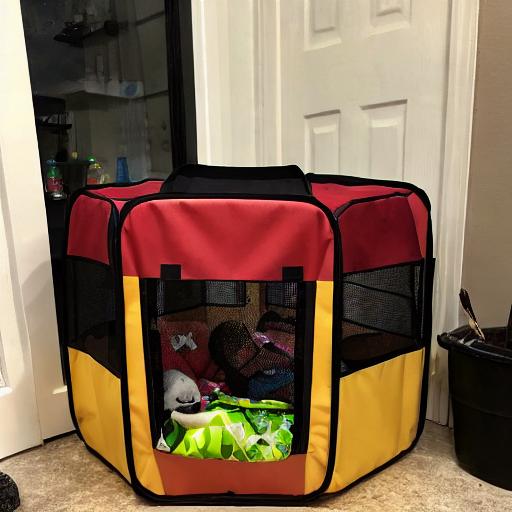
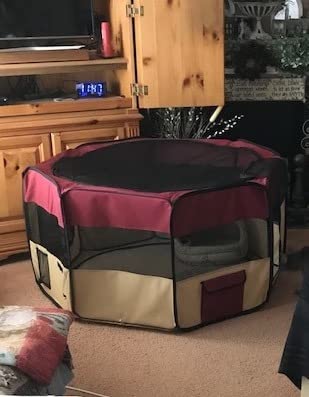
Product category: items_kennel
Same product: no